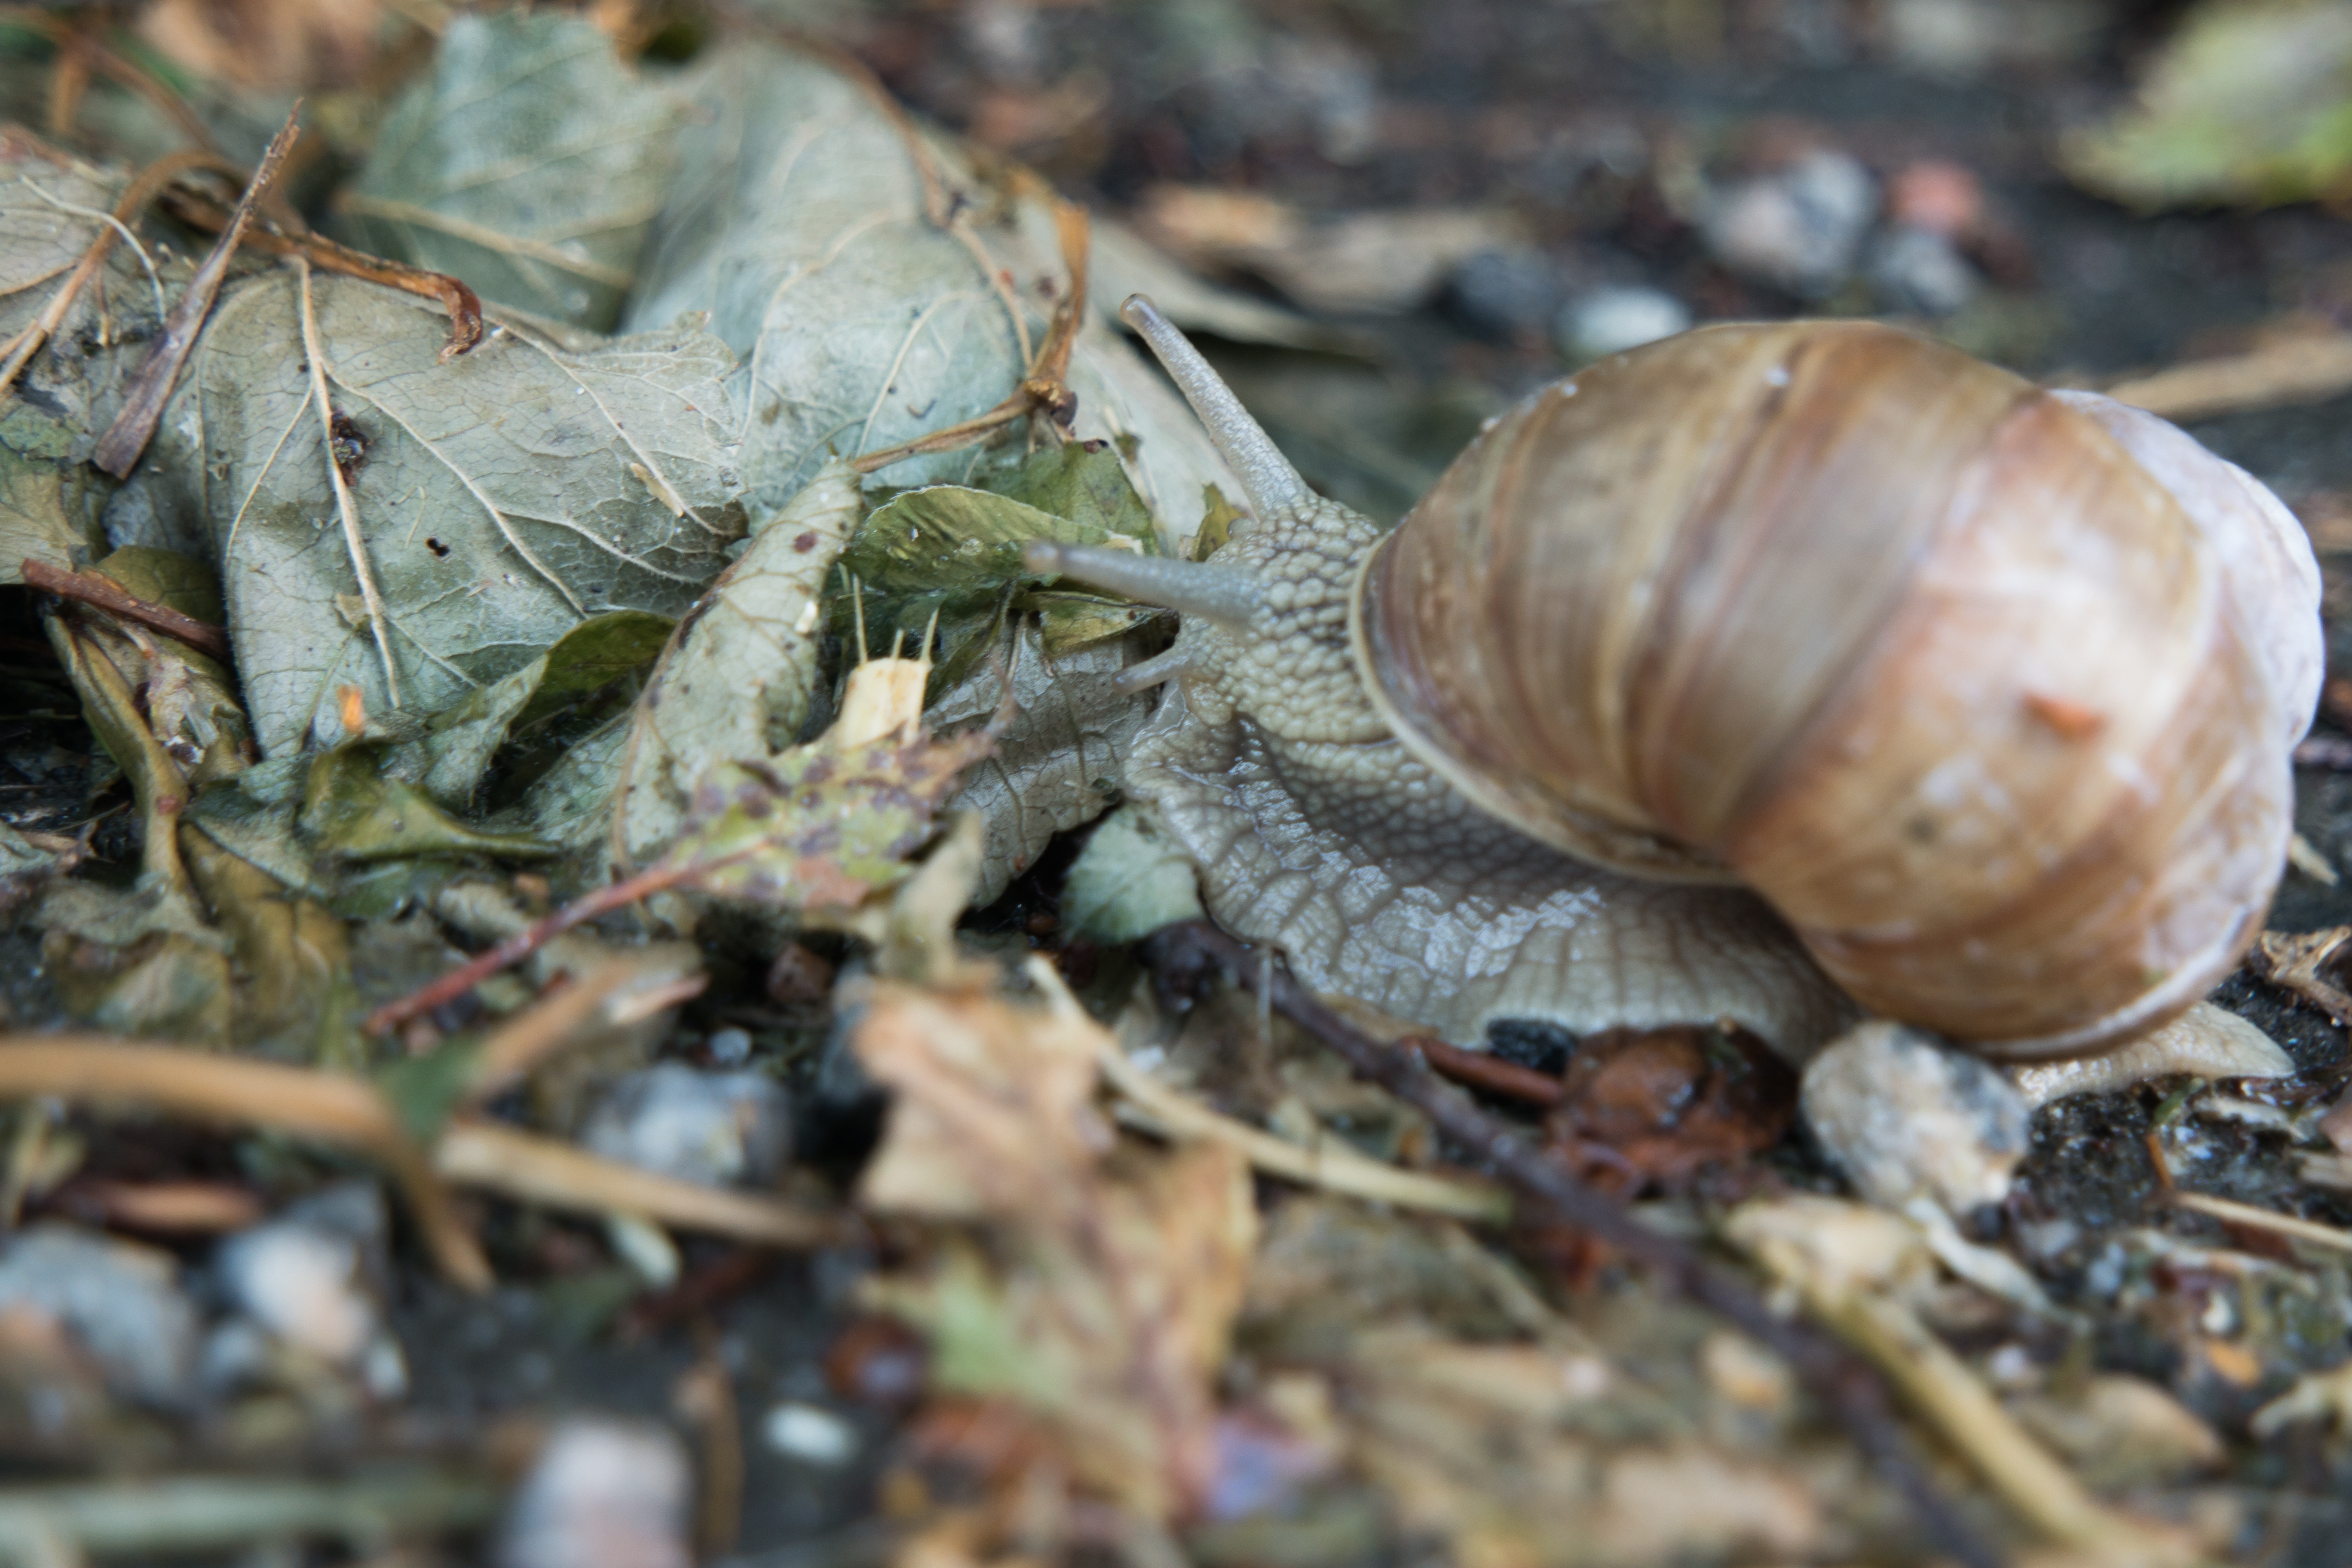
wildlife, fauna, invertebrate, snail, escargot, schnecken, sea snail, snails and slugs